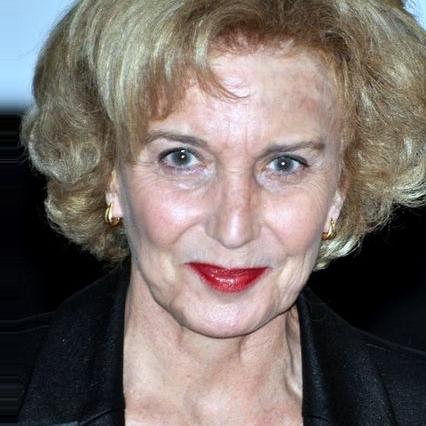
Age: 64